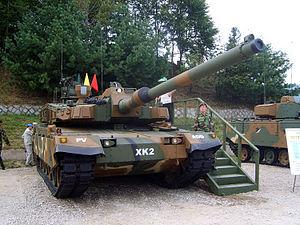
Le K2 Black Panther est un char de combat principal sud-coréen de 3ᵉ génération fabriqué par Hyundai Rotem et destiné à remplacer le M48 Patton et suppléer le K1 au sein de l'Armée de terre sud-coréenne. Son développement commença en 1995, sa mise en service fut faite en juin 2014.